James Farrell (priest)

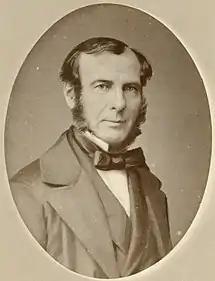
James Farrell (c.1854)

James Farrell (26 November 1803 – 26 April 1869) was the Dean of Adelaide from 1849 until 1866.